Joe Goss

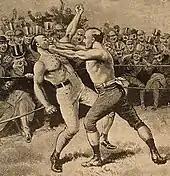
Mace with right to Goss's eye, 1866

In a major loss, Jem Mace defeated Goss on 6 August 1866 in 21 rounds near a spot off the Thames known as Long Reach between Purfleet and Gravesend in what boxing historians concur was an attempt at the English Heavyweight Championship. By one reliable account, the ring used was only sixteen feet square, eight square feet shorter than the regulation size. Mace was said to still be suffering from a strained left foot or ankle. In a close physical matching, Goss was nearly the same height, and only a few pounds lighter, at around 158 pounds, not considered in the heavyweight division today. Goss, though he had the vitality of a man nearly seven years younger, did not gain from the advantage, as Mace's experience, skill, and conditioning seemed to count for more than the wear he'd received from his years in the ring by age 35. Mace deftly avoided Goss's strong rushes with a shift of his shoulders or a bob of his head, showing great flexibility and speed. In the third round, Mace tripped Goss by extending his left foot behind Goss and pushing him down. Mace could strike or counter quickly, particularly using his left, and often did so under Goss's defenses, even in the early rounds where he scored early and with precision. Mace, in the 14th through 20th rounds, got the better of Goss, frequently striking his left eye with his right fist. At the end of the match in the 21st round, Mace remained strong, but Goss was groggy and weak. Mace was said to have very few injuries, but Goss had been battered around the "head, face, neck, and chest", with loosened teeth and badly battered eyes. In the final round, Goss's seconds threw up the sponge ending the fight when their boxer staggered in his attempt to land a blow on Mace, who defended himself by merely stepping aside.